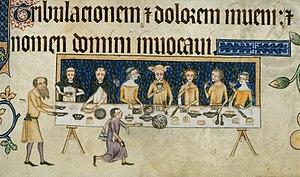
La cuisine médiévale regroupe les plats, les habitudes alimentaires et les méthodes de cuisson des diverses cultures européennes, durant le Moyen Âge, entre le Vᵉ et le XVIᵉ siècle. Durant cette période, les régimes alimentaires et la préparation des plats évoluèrent plus lentement que lors de l'époque moderne qui suivit, et dont les changements posèrent les bases de la cuisine européenne moderne.